Baker Dearing Educational Trust

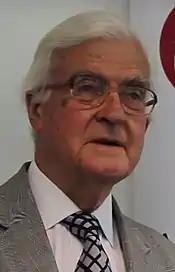
BDT co-founder and chair Kenneth Baker in 2015

Lords Kenneth Baker and Ronald Dearing conceptualised the UTC in 2009 and established the trust in the same year. Baker had previously served as Secretary of State for Education from 1986 to 1989, during which time he introduced the National Curriculum and City Technology College through the Education Reform Act 1988. Dearing died in February 2009 but he and Baker's ideas were approved by education minister Andrew Adonis of the Labour Party and the incoming Conservative-Lib Dem coalition. The first UTC opened in 2010 and further expansion soon followed.